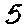
Label: 5